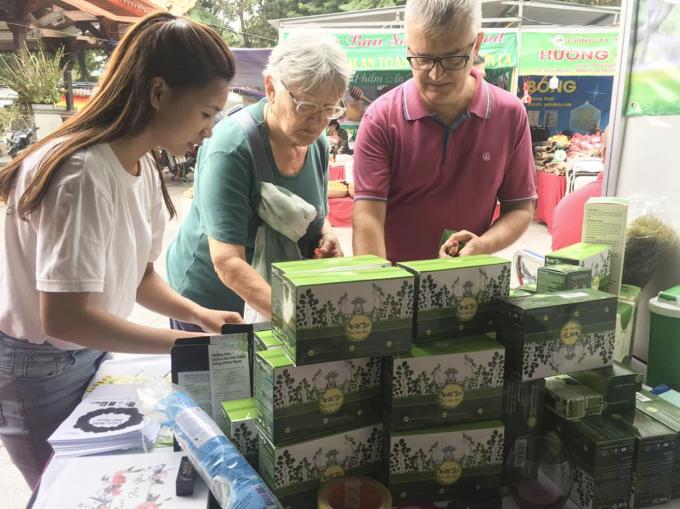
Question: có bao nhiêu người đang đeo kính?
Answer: có 2 người đang đeo kính